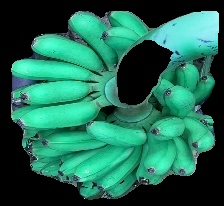
Variety: rasbale
Grade: grade1